Brian Wilson is a genius

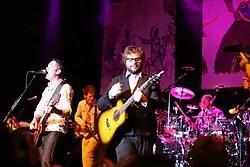
Steven Page (front) was so inspired by stories of Wilson's "mad genius" that he wrote a song, "Brian Wilson", that became a hit for his band Barenaked Ladies in 1992.

A major tenet of Wilson's "genius" image rests on a narrative that is familiar to the arc of a tragic artist. At the center of this mythos, according to music critic Carl Wilson, is this "tragic genius", equivalent in popular music to "the tragic genius of Vincent van Gogh" in modern art, and one that has reverberated across "new records and retrospective box sets, countless books and essays, documentaries, TV movies, fictional accounts, ... and tribute songs".